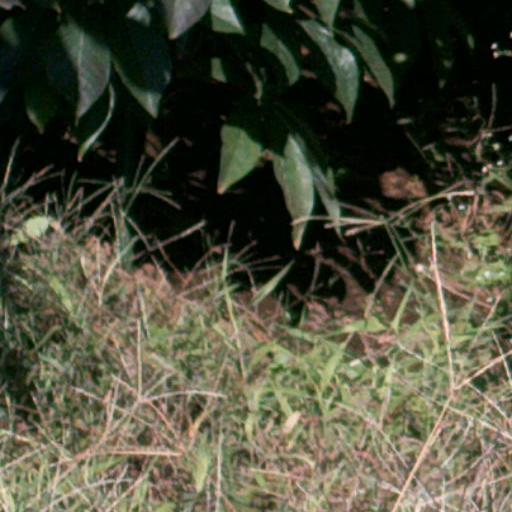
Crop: cassava